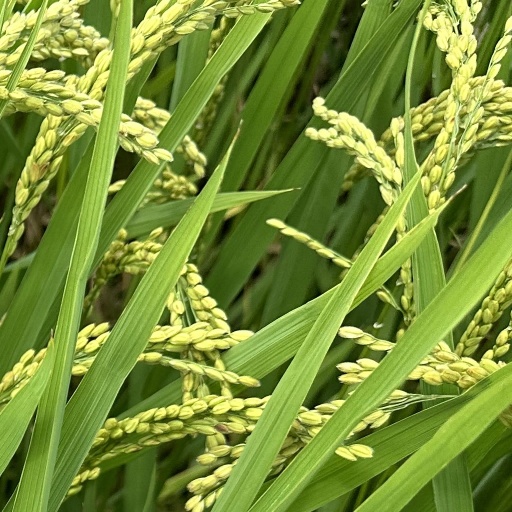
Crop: rice